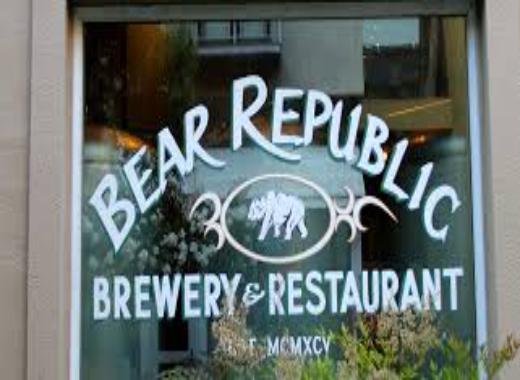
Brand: Bear Republic
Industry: Food